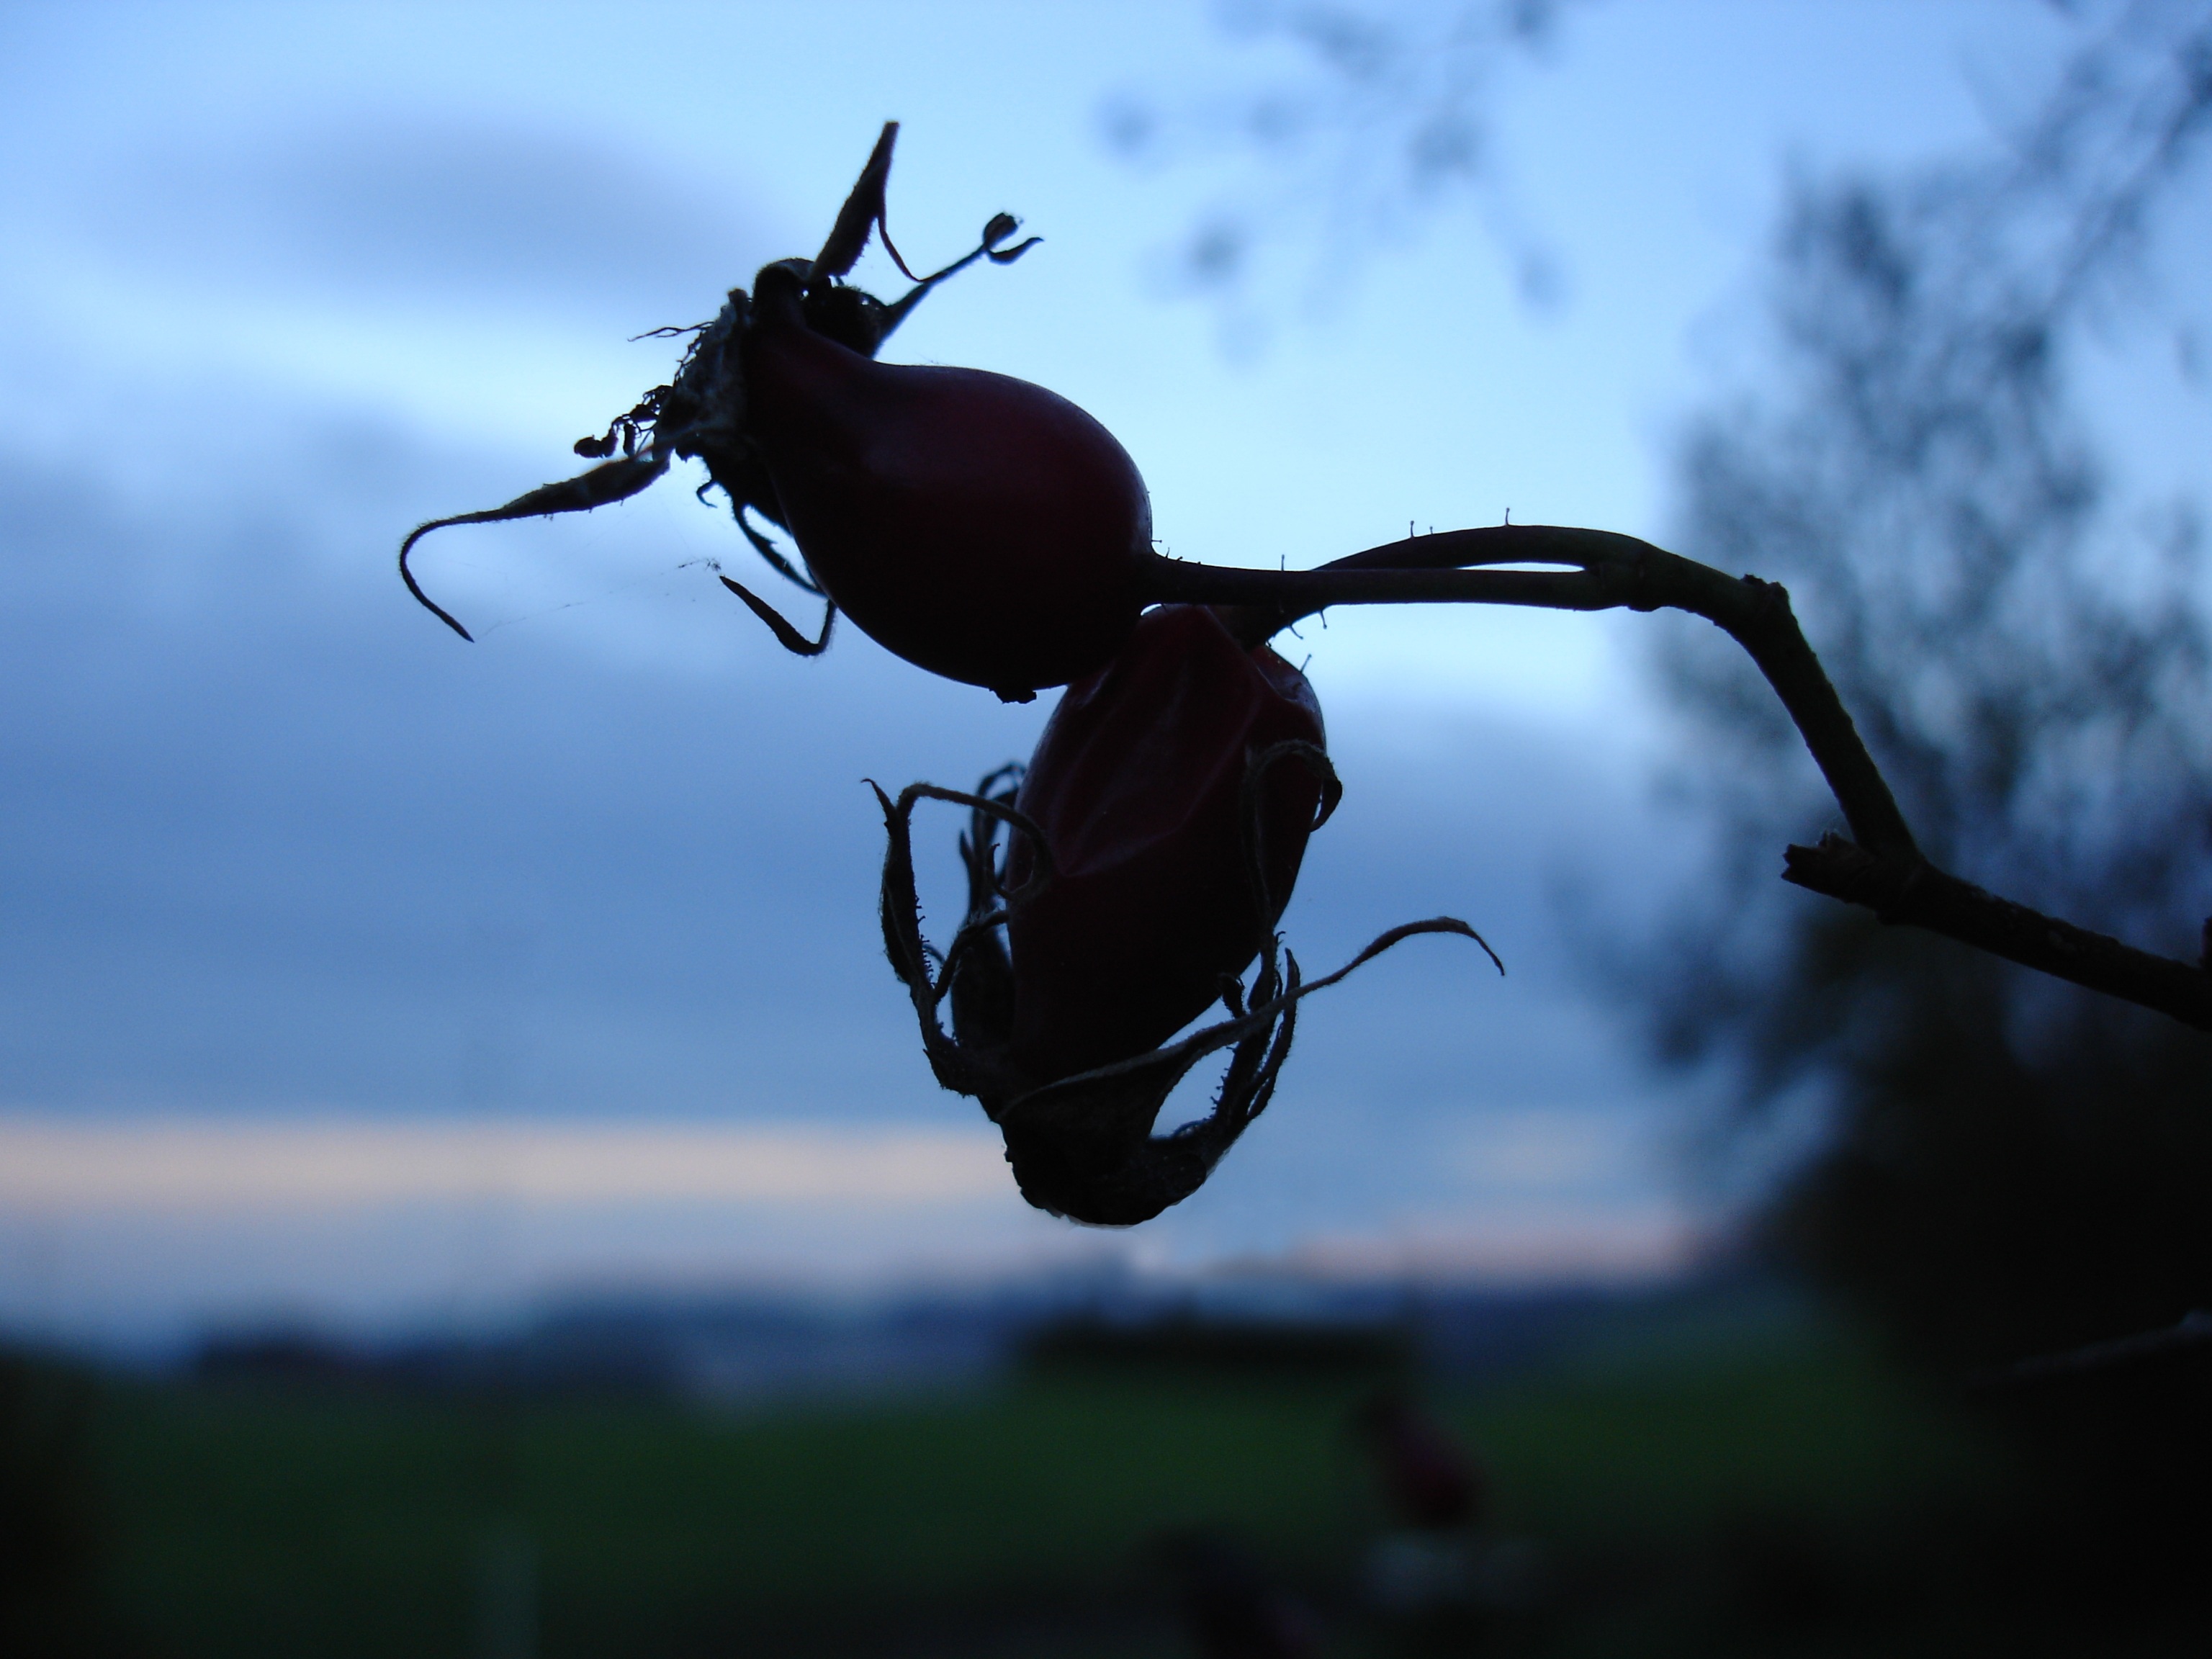
nature, plant, sky, sunset, photography, flower, insect, extreme sport, invertebrate, beetle, rose hip, macro photography